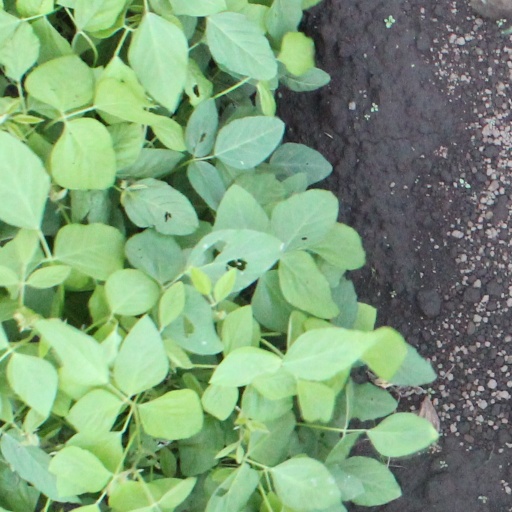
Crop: soybean